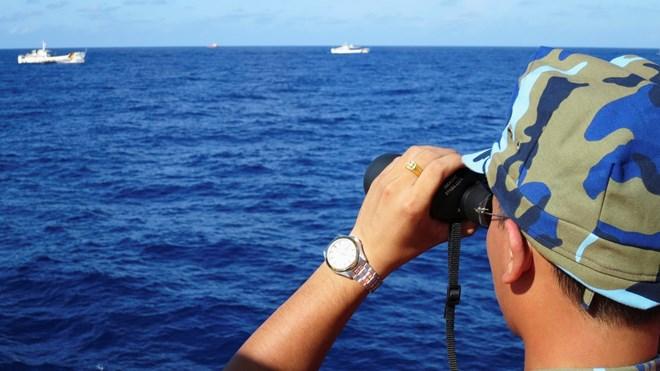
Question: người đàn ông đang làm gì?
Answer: dùng ống nhòm quan sát các tàu trên biển